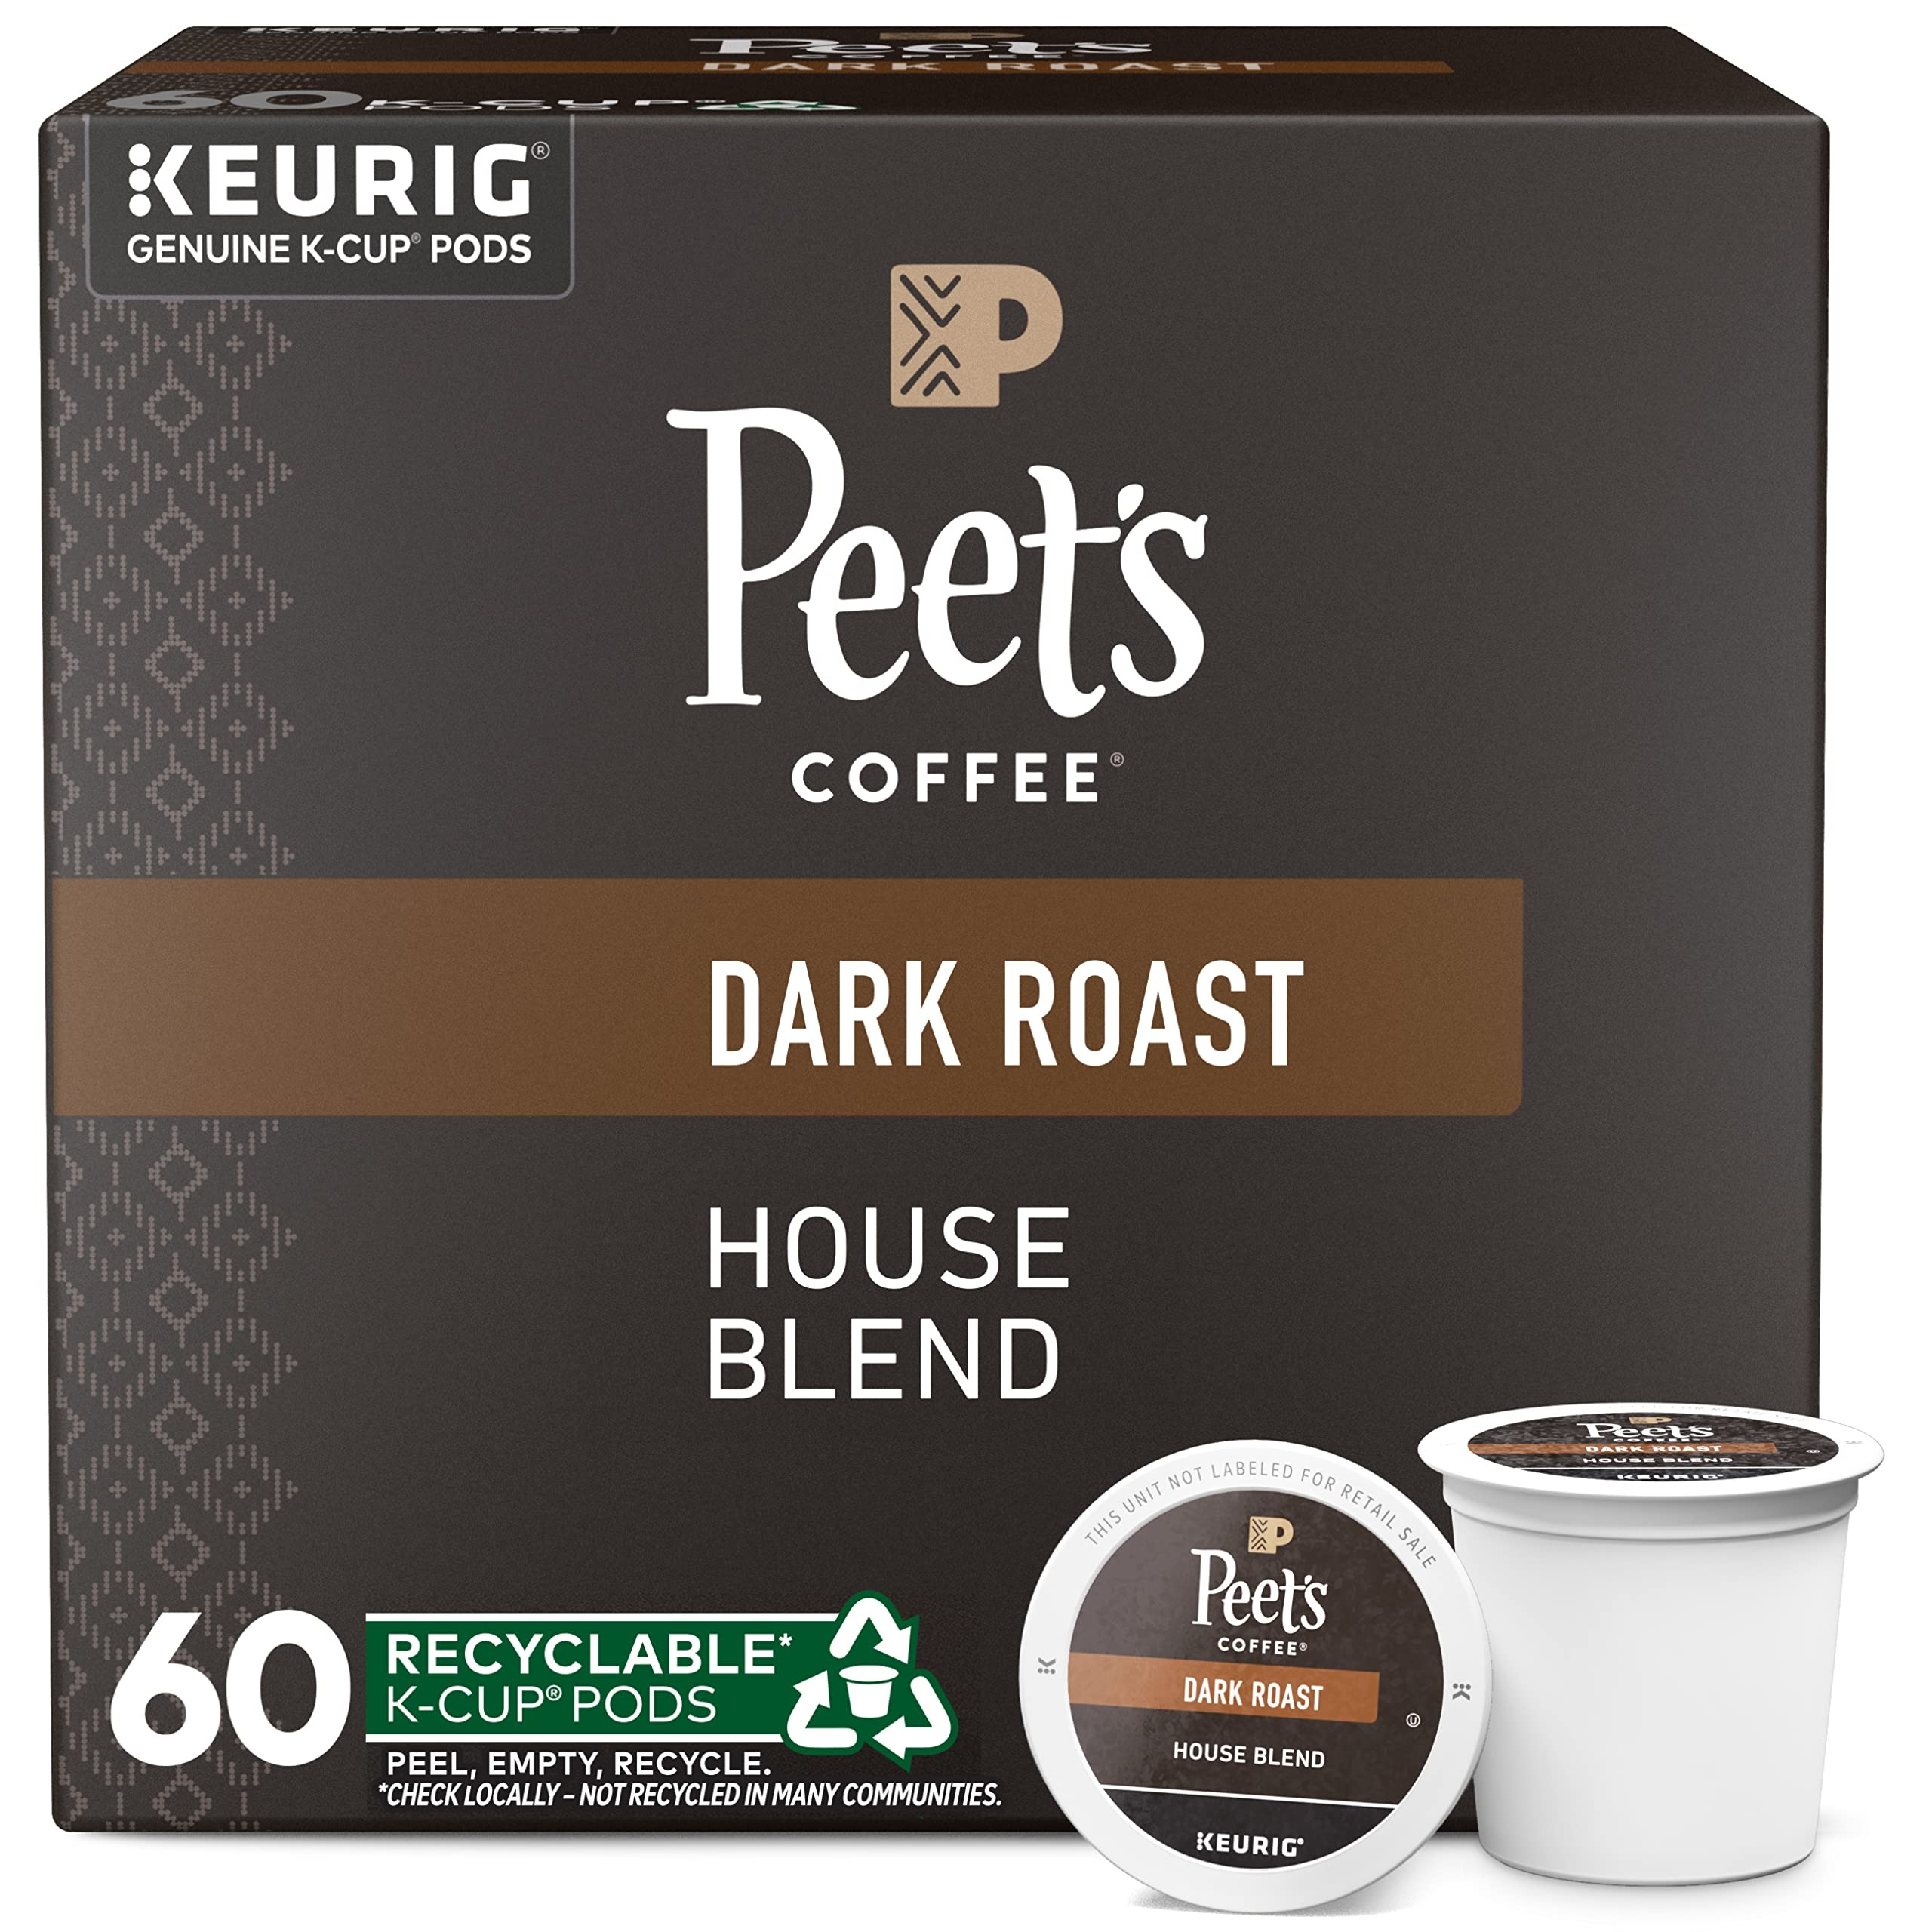
Item Name: Peet's Coffee, Dark Roast Keurig K-Cup Pods - House Blend 60 Count (6 Boxes of 10 K-Cup Pods)
Bullet Point 1: Contains six (6) Boxes of 10 Peet's House Blend Dark Roast Coffee Keurig K-Cup Pods (60 K-Cup Pods Total) - 100% Arabica Coffee
Bullet Point 2: Flavor and Roast: Dark Roast. Smooth, satisfying, sweet. The perfect introduction to our signature style -- strictly high-grown, finest quality, and deeply roasted to maximize flavor
Bullet Point 3: Brewing Methods: Peet's single serve, K-Cup Pods are compatible with all Keurig K-Cup Brewers
Bullet Point 4: Recyclable: Peet’s K-Cup Pods are fully recyclable - peel, compost or dispose grounds & recycle. Check locally, not recycled in all communities.
Bullet Point 5: Sourcing with Impact: The coffee you buy can impact the welfare of the people and planet. Peet’s is actively engaged in driving positive impact in communities where our coffees are grown.
Value: 60.0
Unit: Count

Price: 42.99